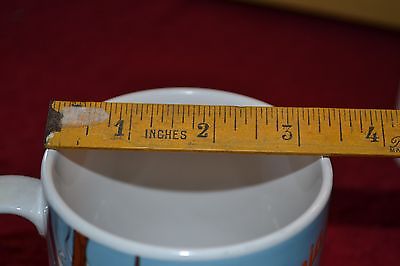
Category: mug